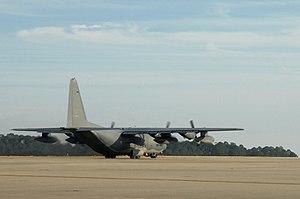
Le Lockheed MC-130 est un avion militaire américain destiné à soutenir l'action des forces spéciales par des missions d'infiltrations et d'exfiltration loin derrière les lignes ennemies. C'est une variante de l'avion de transport Lockheed C-130 Hercules.